One Times Square

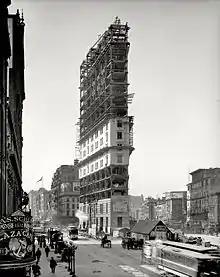
Under construction in 1903

In mid-1902, the "Times" hired architect Cyrus L. W. Eidlitz to draw up plans for its skyscraper headquarters at Longacre Square. Site clearing began in December 1902 and was completed within two months. Afterward, workers began constructing the building's concrete, brickwork, and ironwork in mid-1903. By the end of the year, the steel frame was being constructed at a rate of three stories per week. Ochs's 11-year-old daughter Iphigene Bertha Ochs laid the building's cornerstone on January 18, 1904, after the steel frame had been completed. Ochs successfully persuaded the New York City Board of Aldermen to rename the surrounding area after the newspaper, and Longacre Square was renamed Times Square in April 1904. Workers were installing interior finishes by the next month. Construction was temporarily halted that August when seventeen workers' unions went on strike. According to the "Times", the building's completion was delayed by 299 days due to various strikes during the project, as well as inclement weather.